Chris Newsome

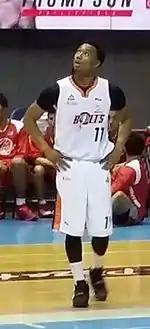
Newsome with the Meralco Bolts in 2016

Newsome was drafted fourth overall by the Meralco Bolts in the 2015 PBA draft, reuniting with his former collegiate coach Norman Black. A few days after the draft, he signed a three-year deal with the Bolts.